CHBC-DT

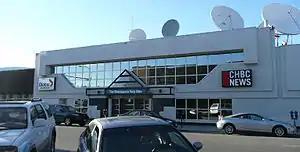
CHBC's studio facility in Downtown Kelowna

On February 5, 2009, Canwest announced it would explore "strategic options", including a possible sale, for CHBC and its other E! owned-and-operated stations, stating that "a second conventional TV network [was] no longer key to the long-term success" of the company. Although for a time it was reported that CHBC might cease operations, Canwest ultimately decided to convert it into a Global owned-and-operated station on August 31, 2009. The Global Television Network's programming was already available in the Okanagan region through CHAN-TV out of Vancouver, which has operated a semi-satellite in the region, CHKL-TV, since the early 1980s. Station management later reversed its decision to move the studio segments to Victoria due to viewer complaints. The half-hour 11:00 p.m. newscast would later be expanded to one hour to make up for the loss of the half-hour noon newscast, while the 5:00 p.m. news began with a half-hour lifestyle-oriented newscast that was anchored by Doris Janssen.